Subaru Legacy (fifth generation)

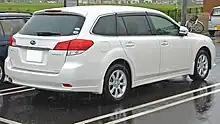
2010 Subaru Legacy 2.5i-L Touring Wagon (Japan) with turn signals integrated into folded side view mirror

All models include painted exterior door handles, with black exterior side mirrors on the base level 2.5i sedan. Turn signal repeaters are no longer integrated into the side exterior mirrors, unlike the previous generation, however, for the 2011 model year, the exterior mirrors can be manually folded in. The 2.5i model is still certified as PZEV and is available for sale in all 50 states, with a badge installed on the right rear side of the vehicle. Other models have been certified LEV2 or ULEV. Premium unleaded fuel is required for vehicles identified as GT, where the engines are equipped with a turbocharger. The 2.5 L flat-4 engine without a turbo is available with a six speed manual transmission, a characteristic shared with Australia only.